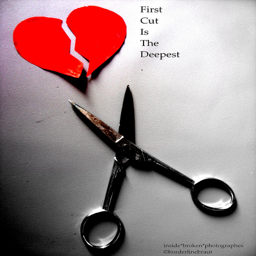
A pair of scissors with a broken heart.
A pair of scissors next to a paper heart that has been cut in half
Scissors pointed at a paper heart cut in half.
a pair of scissors that are pointed at a heart
A broken heart that is sitting next to a pair of scissors.